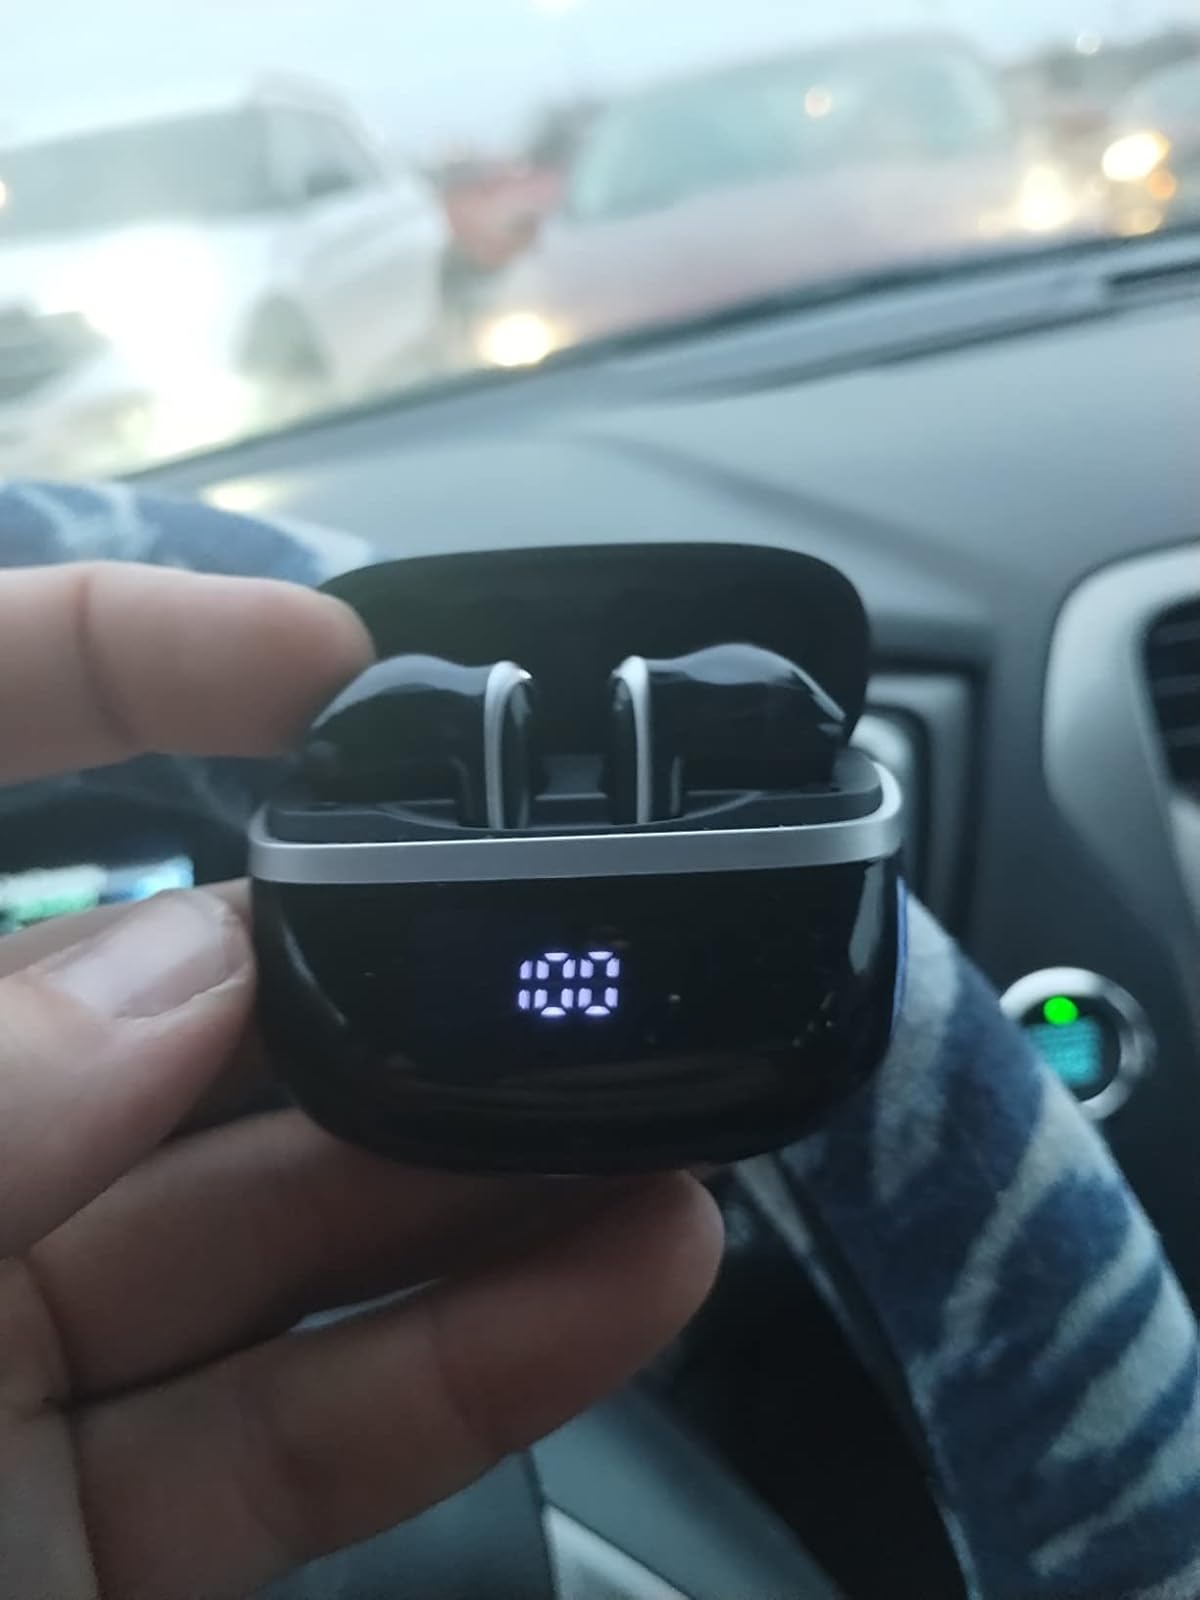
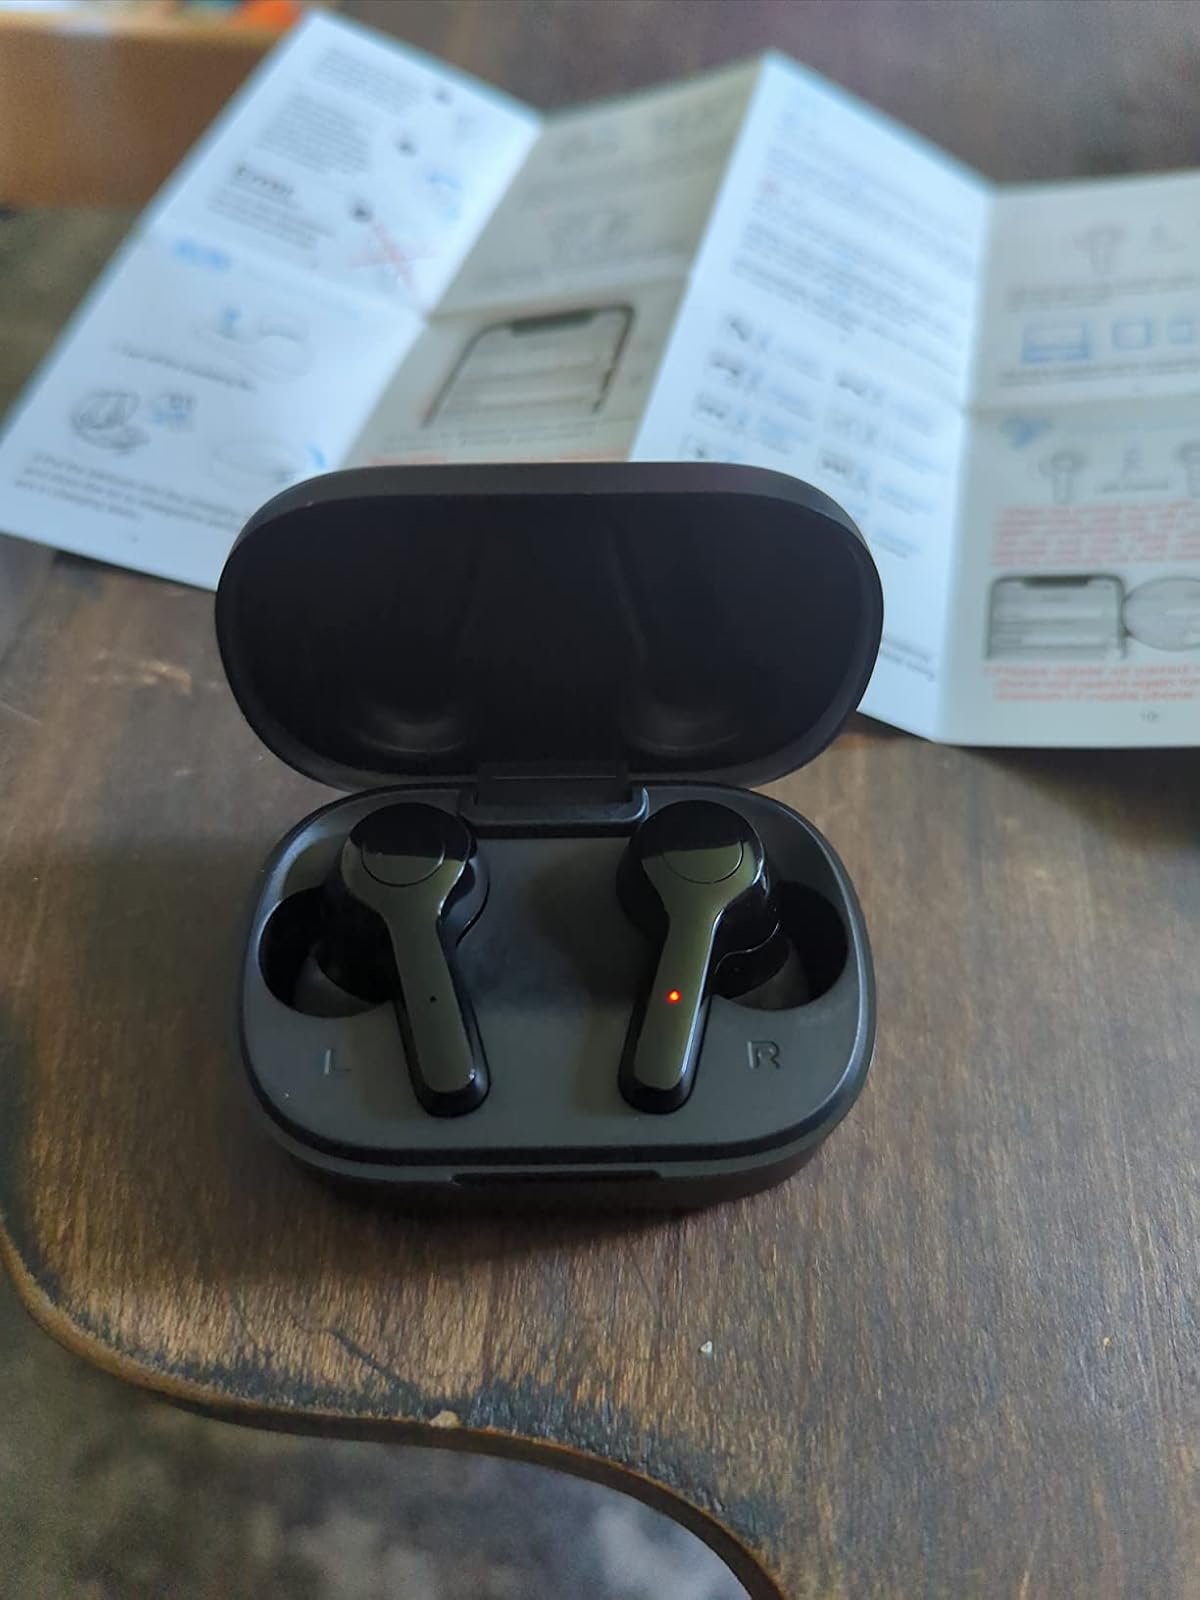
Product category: earbuds
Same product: no